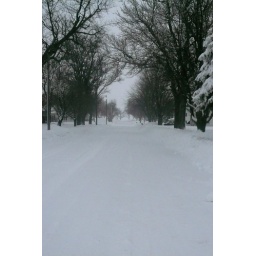
this is the street in front of my mom's house in cleghorn, iowa.